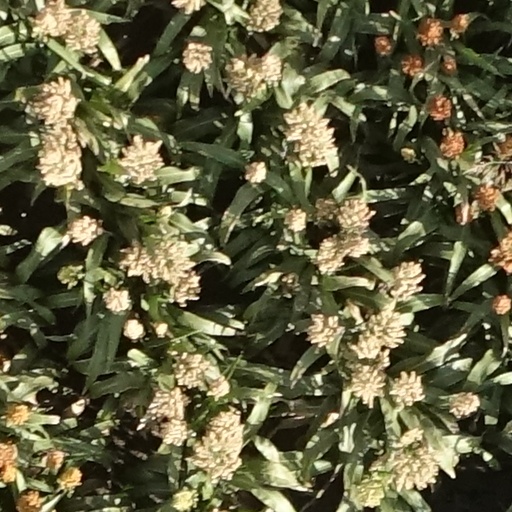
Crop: sorghum